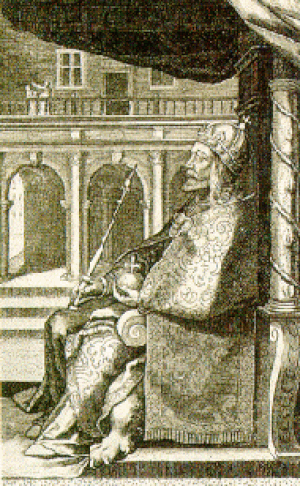
Jean Corvin, né le 2 avril 1473 à Buda, fils illégitime de Matthias Corvin, roi de Hongrie et de Barbara Edelpeck, mort le 12 octobre 1504, fut comte Hunyadi, duc de Slavonie, d'Opava, de Głubczyce et de Głogów, prince de Liptó, roi de Bosnie de 1495 à 1499, et de 1498 à sa mort en 1504 Ban de Croatie et Slavonie.
Vladislas Jagellon, né le 1ᵉʳ mars 1456 à Cracovie et mort le 13 mars 1516 à Buda, est roi de Bohême à partir de 1471 puis de Hongrie et de Croatie de 1490 jusqu'à sa mort, sous le nom de Vladislas II.